Action at Mannheim (1795)

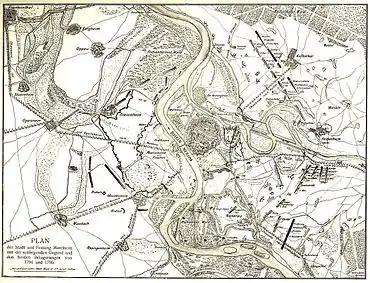
Siege of Mannheim

The Rhine Campaign of 1795 (April 1795 to January 1796) opened when two Habsburg armies under the overall command of François Sébastien Charles Joseph de Croix, Count of Clerfayt, thwarted an attempt by two French armies to cross the Rhine River and capture the Fortress of Mainz. The French Army of the Sambre and Meuse, commanded by Jean-Baptiste Jourdan, confronted Clerfayt's Army of the Lower Rhine in the north, while the French Army of Rhine and Moselle under the command of Pichegru lay opposite Dagobert Sigmund von Wurmser's Army of the Upper Rhine in the south.